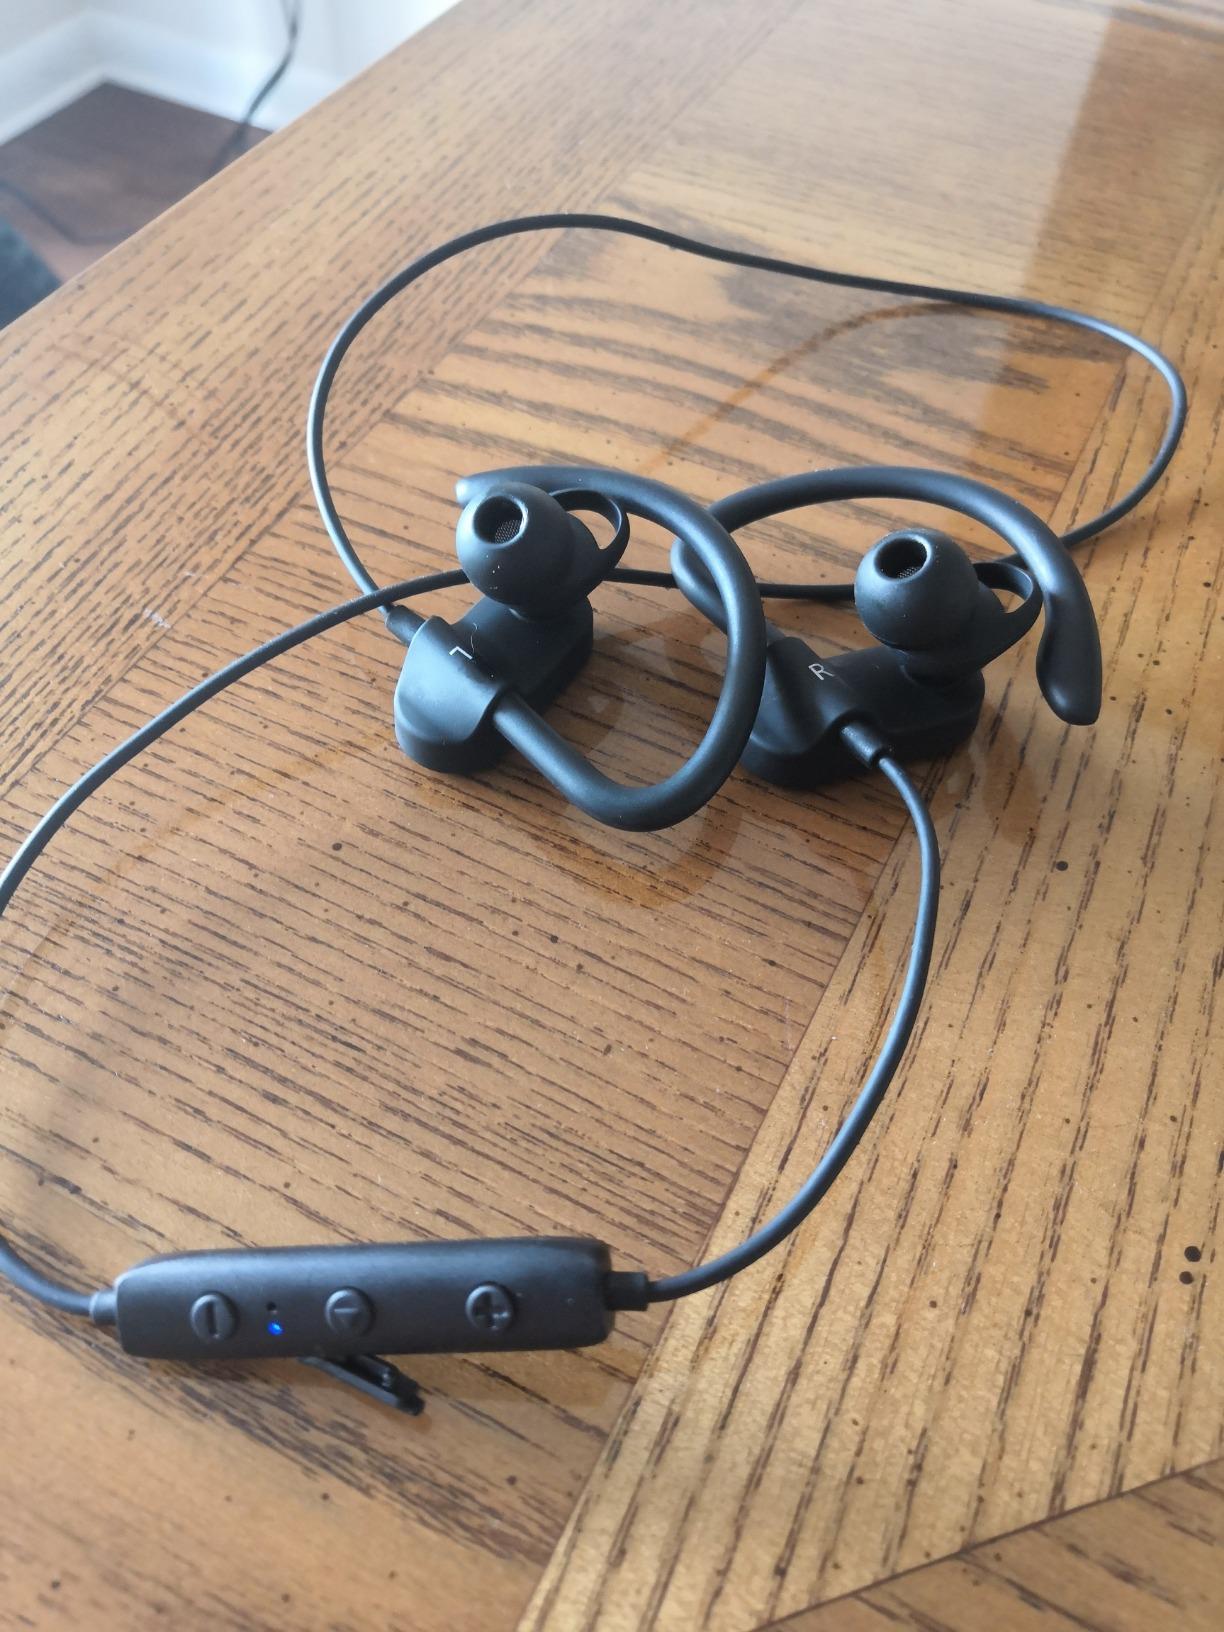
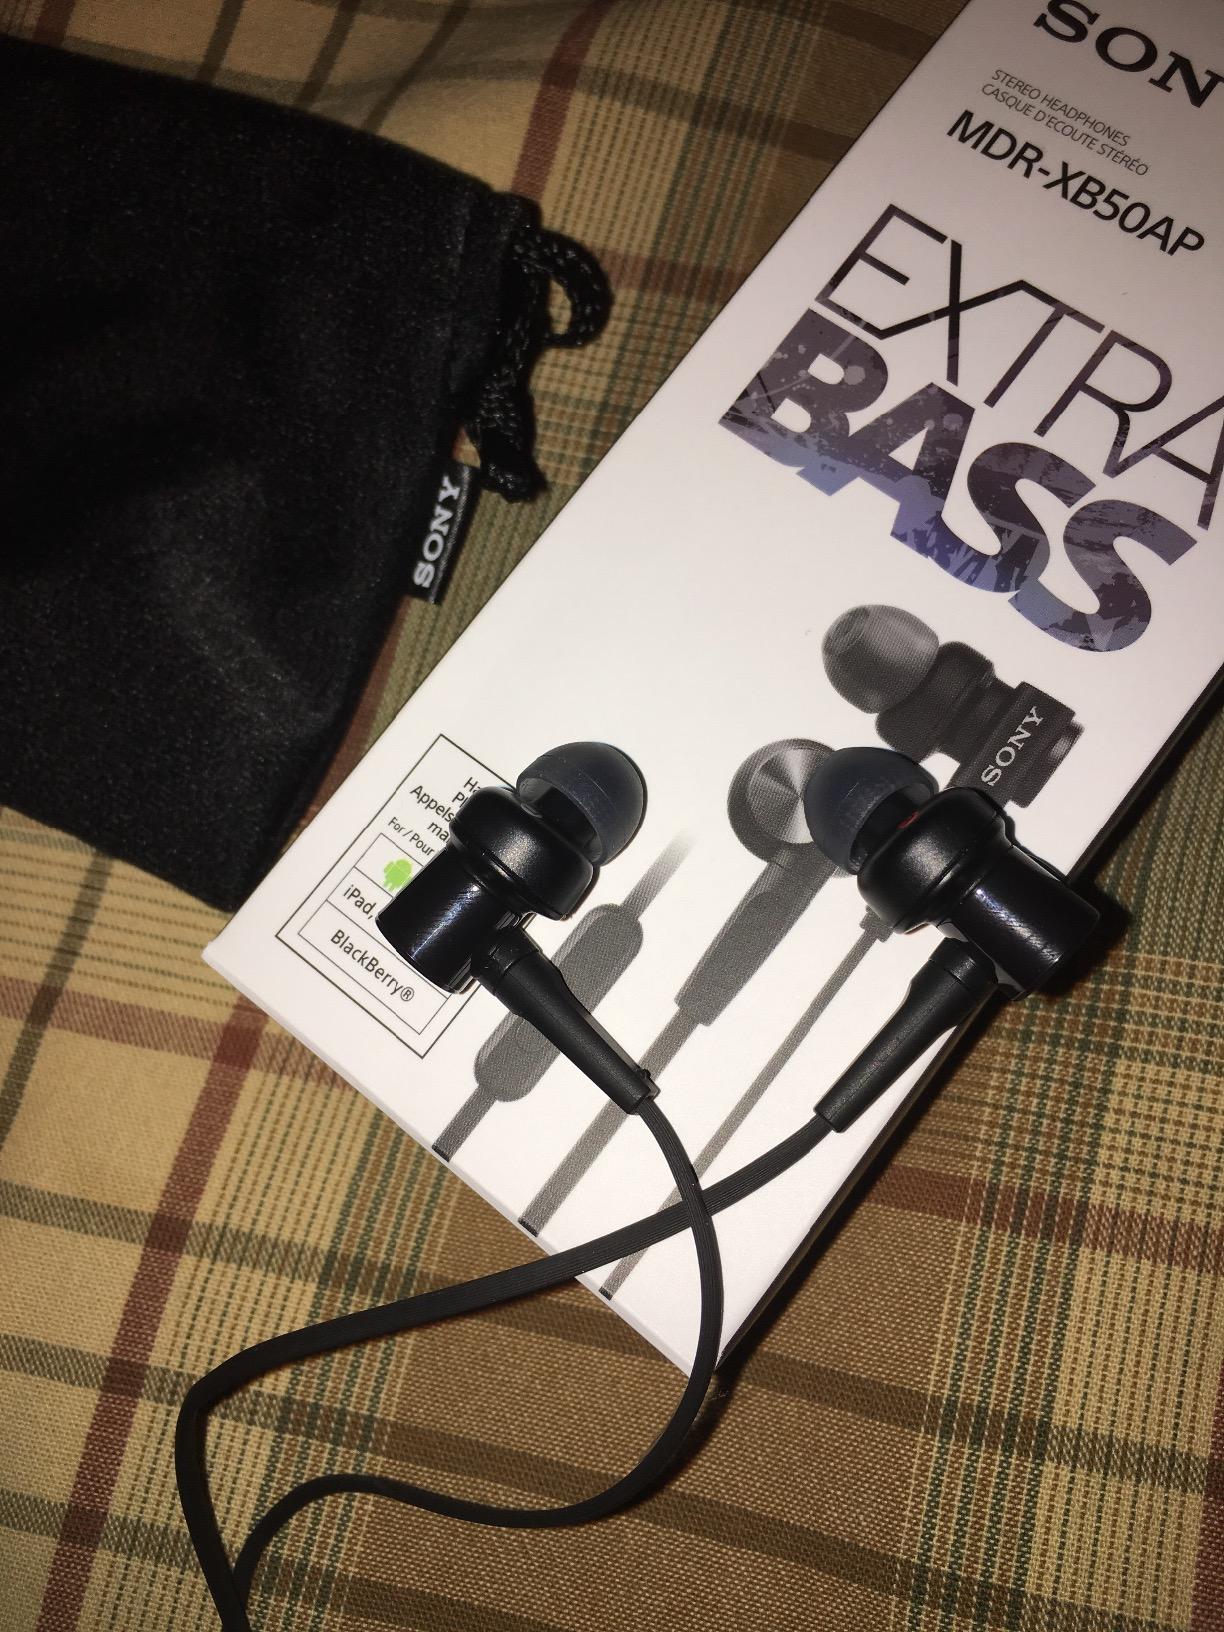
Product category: headphones
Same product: no